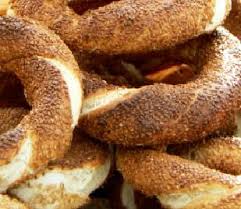
Yemek: simit